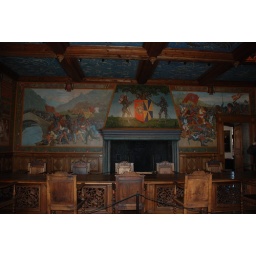
Knights room with table &amp;amp; chairs made in 1452